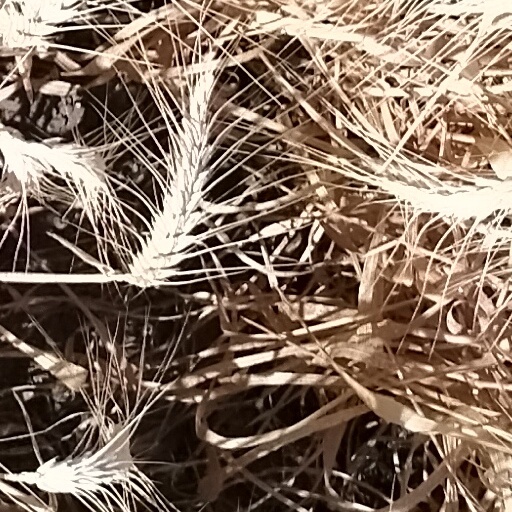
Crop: wheat